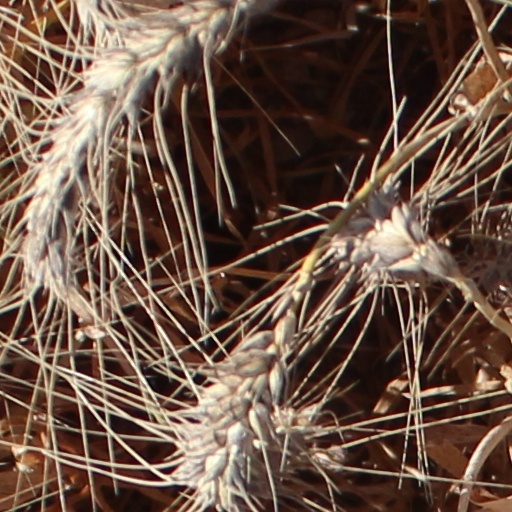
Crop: wheat